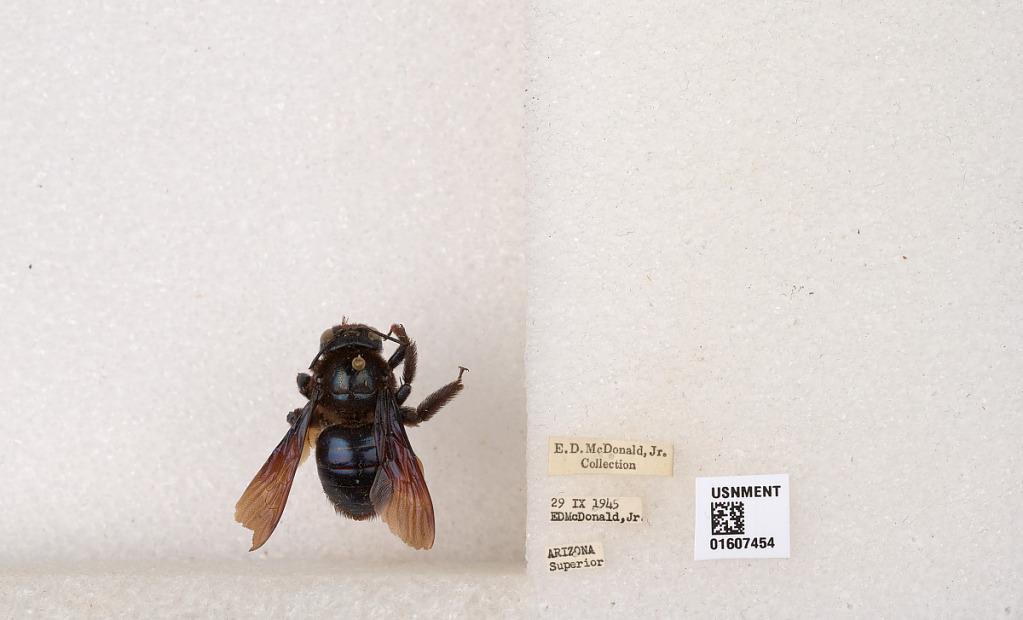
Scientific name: Xylocopa (Xylocopoides) californica arizonensis Cresson
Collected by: E. McDonald
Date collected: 1945-9-29
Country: United States
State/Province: Arizona
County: Pinal
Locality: Superior
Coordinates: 33.2939, -111.096